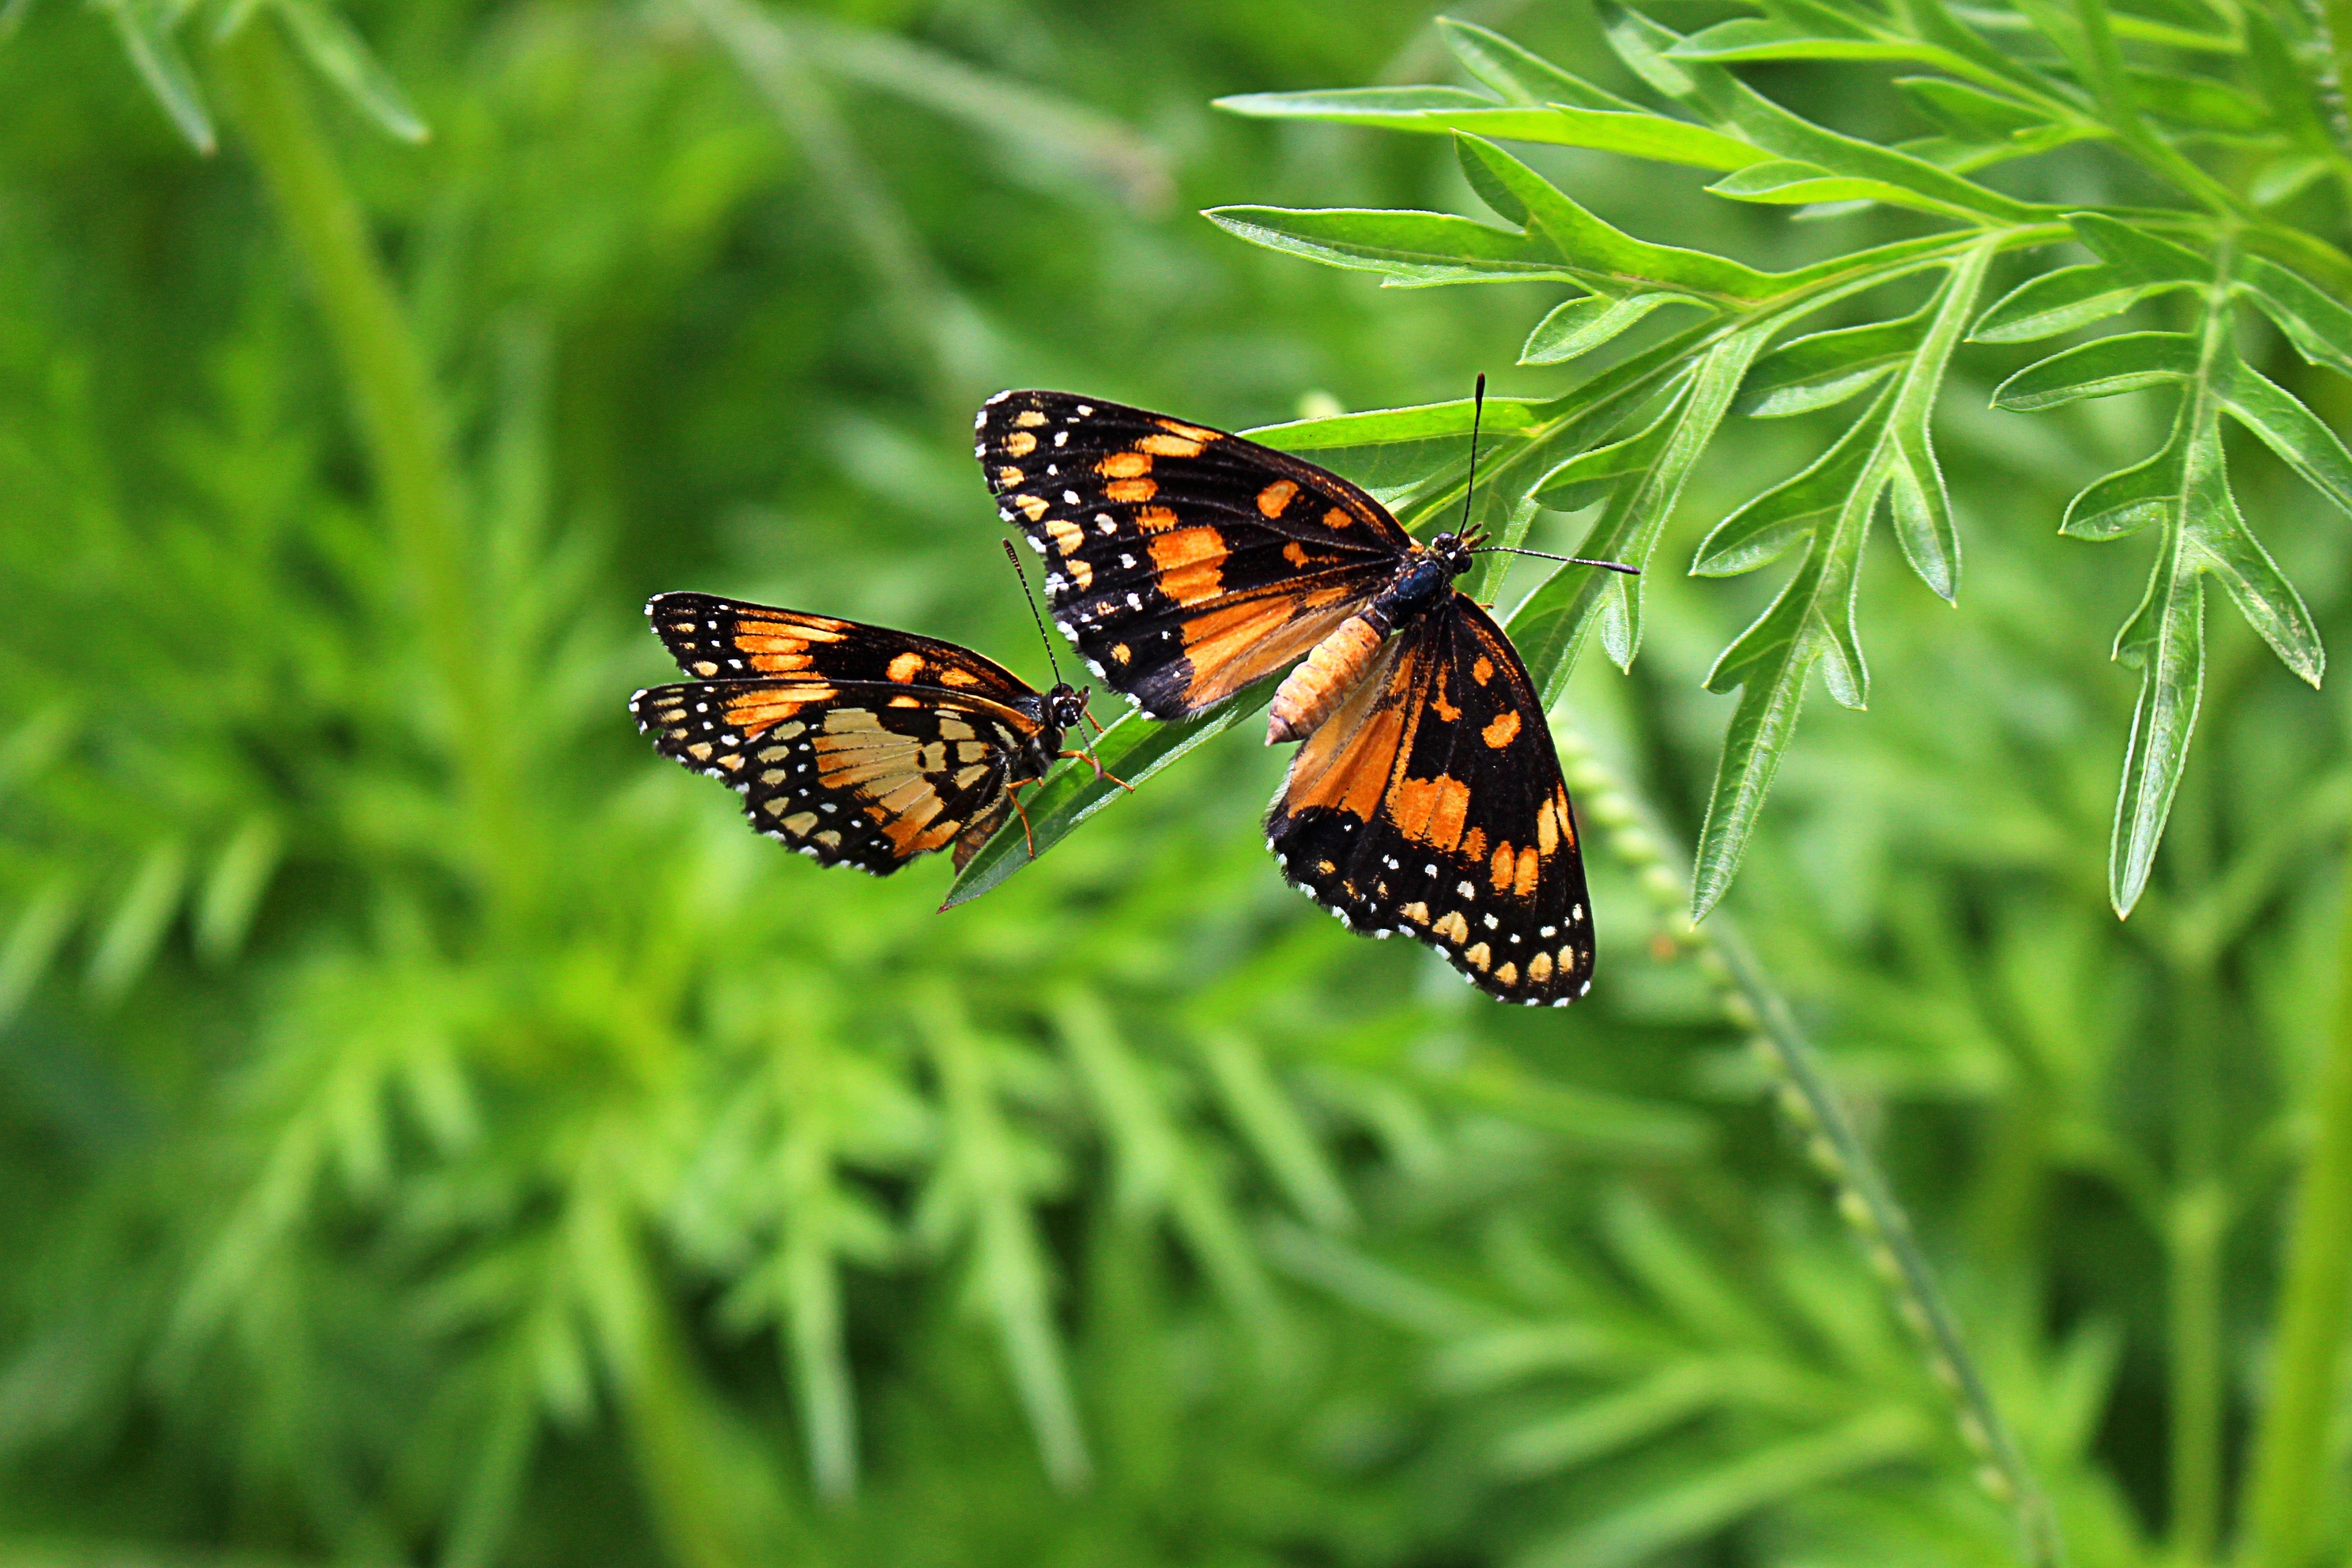
nature, grass, plant, flower, wildlife, green, insect, botany, butterfly, flora, fauna, invertebrate, monarch butterfly, butterflies, macro photography, arthropod, pollinator, moths and butterflies, lycaenid